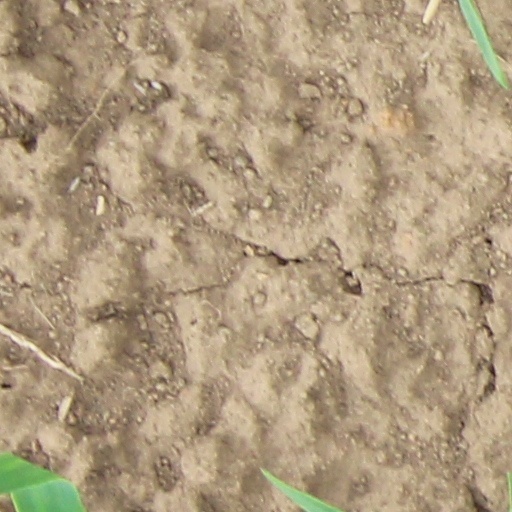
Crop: wheat